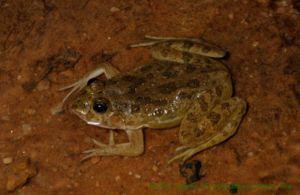
Euphlyctis est un genre d'amphibiens de la famille des Dicroglossidae.